Don't Talk to Strange Men

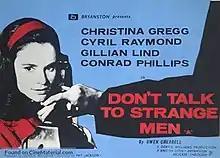
British quad poster

Don't Talk to Strange Men is a 1962 black and white British 'B' crime thriller film directed by Pat Jackson and starring Christina Gregg, Janina Faye, Cyril Raymond and Gillian Lind. The screenplay was by Gwen Cherrell.